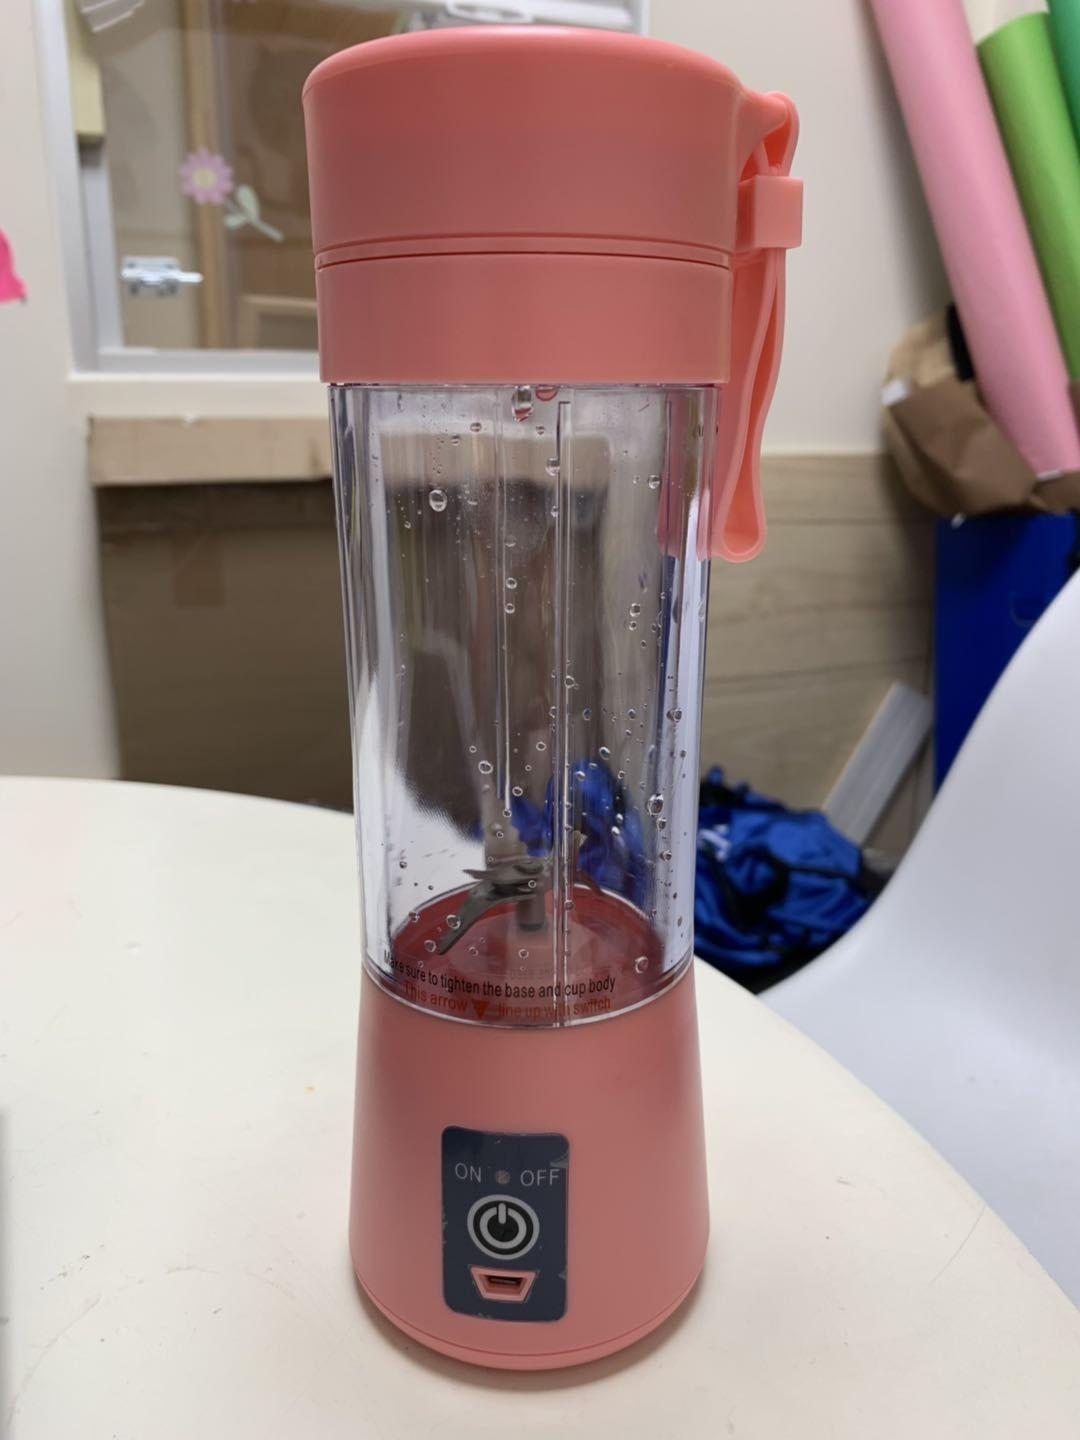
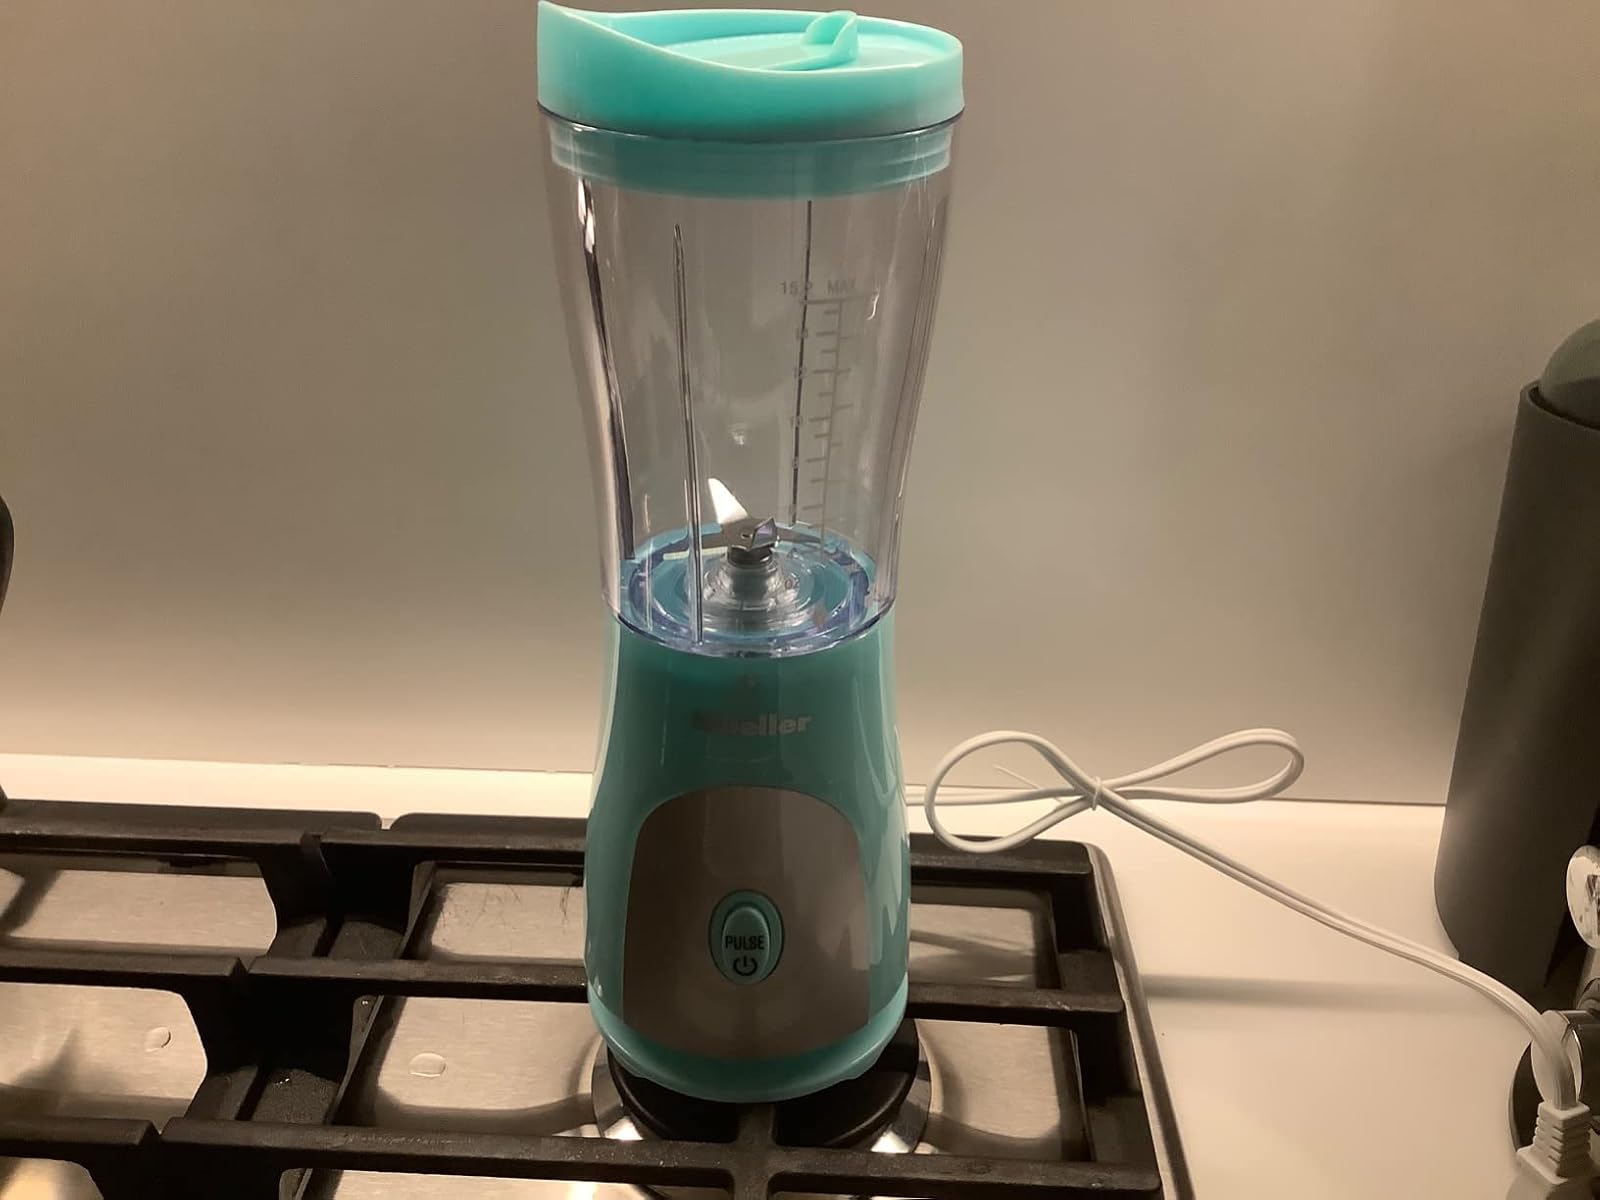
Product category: items_blender
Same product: no